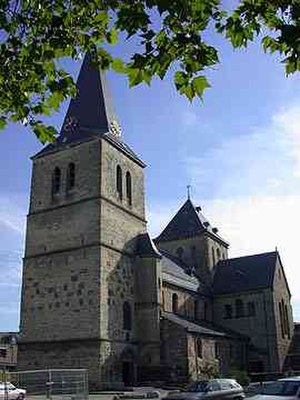
Heerlen / Galleri
Heerlen er en kommune og en by, beliggende i den sydlige provins Limburg i Nederlandene. Kommunens areal er på 45,53 km², og indbyggertallet er på 87.437 pr. 1. april 2016.